Answer in natural language. How many ArmChairs are visible in the scene? Choose between the following options: 4, 2, 0, 1 or 3
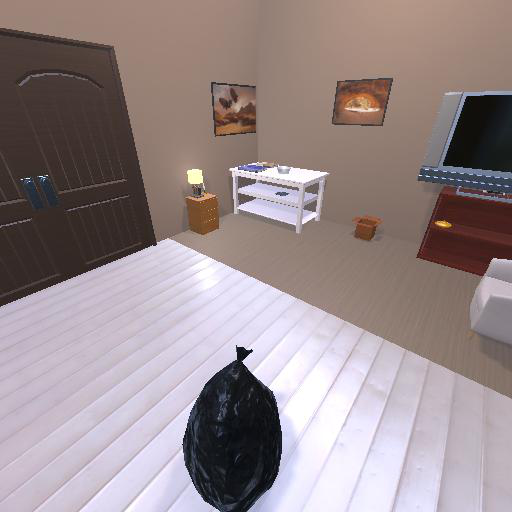
<answer>1</answer>